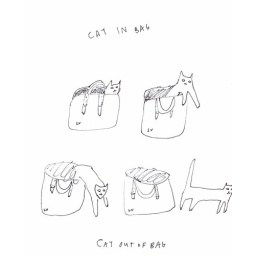
cat in bag, cat out of bag